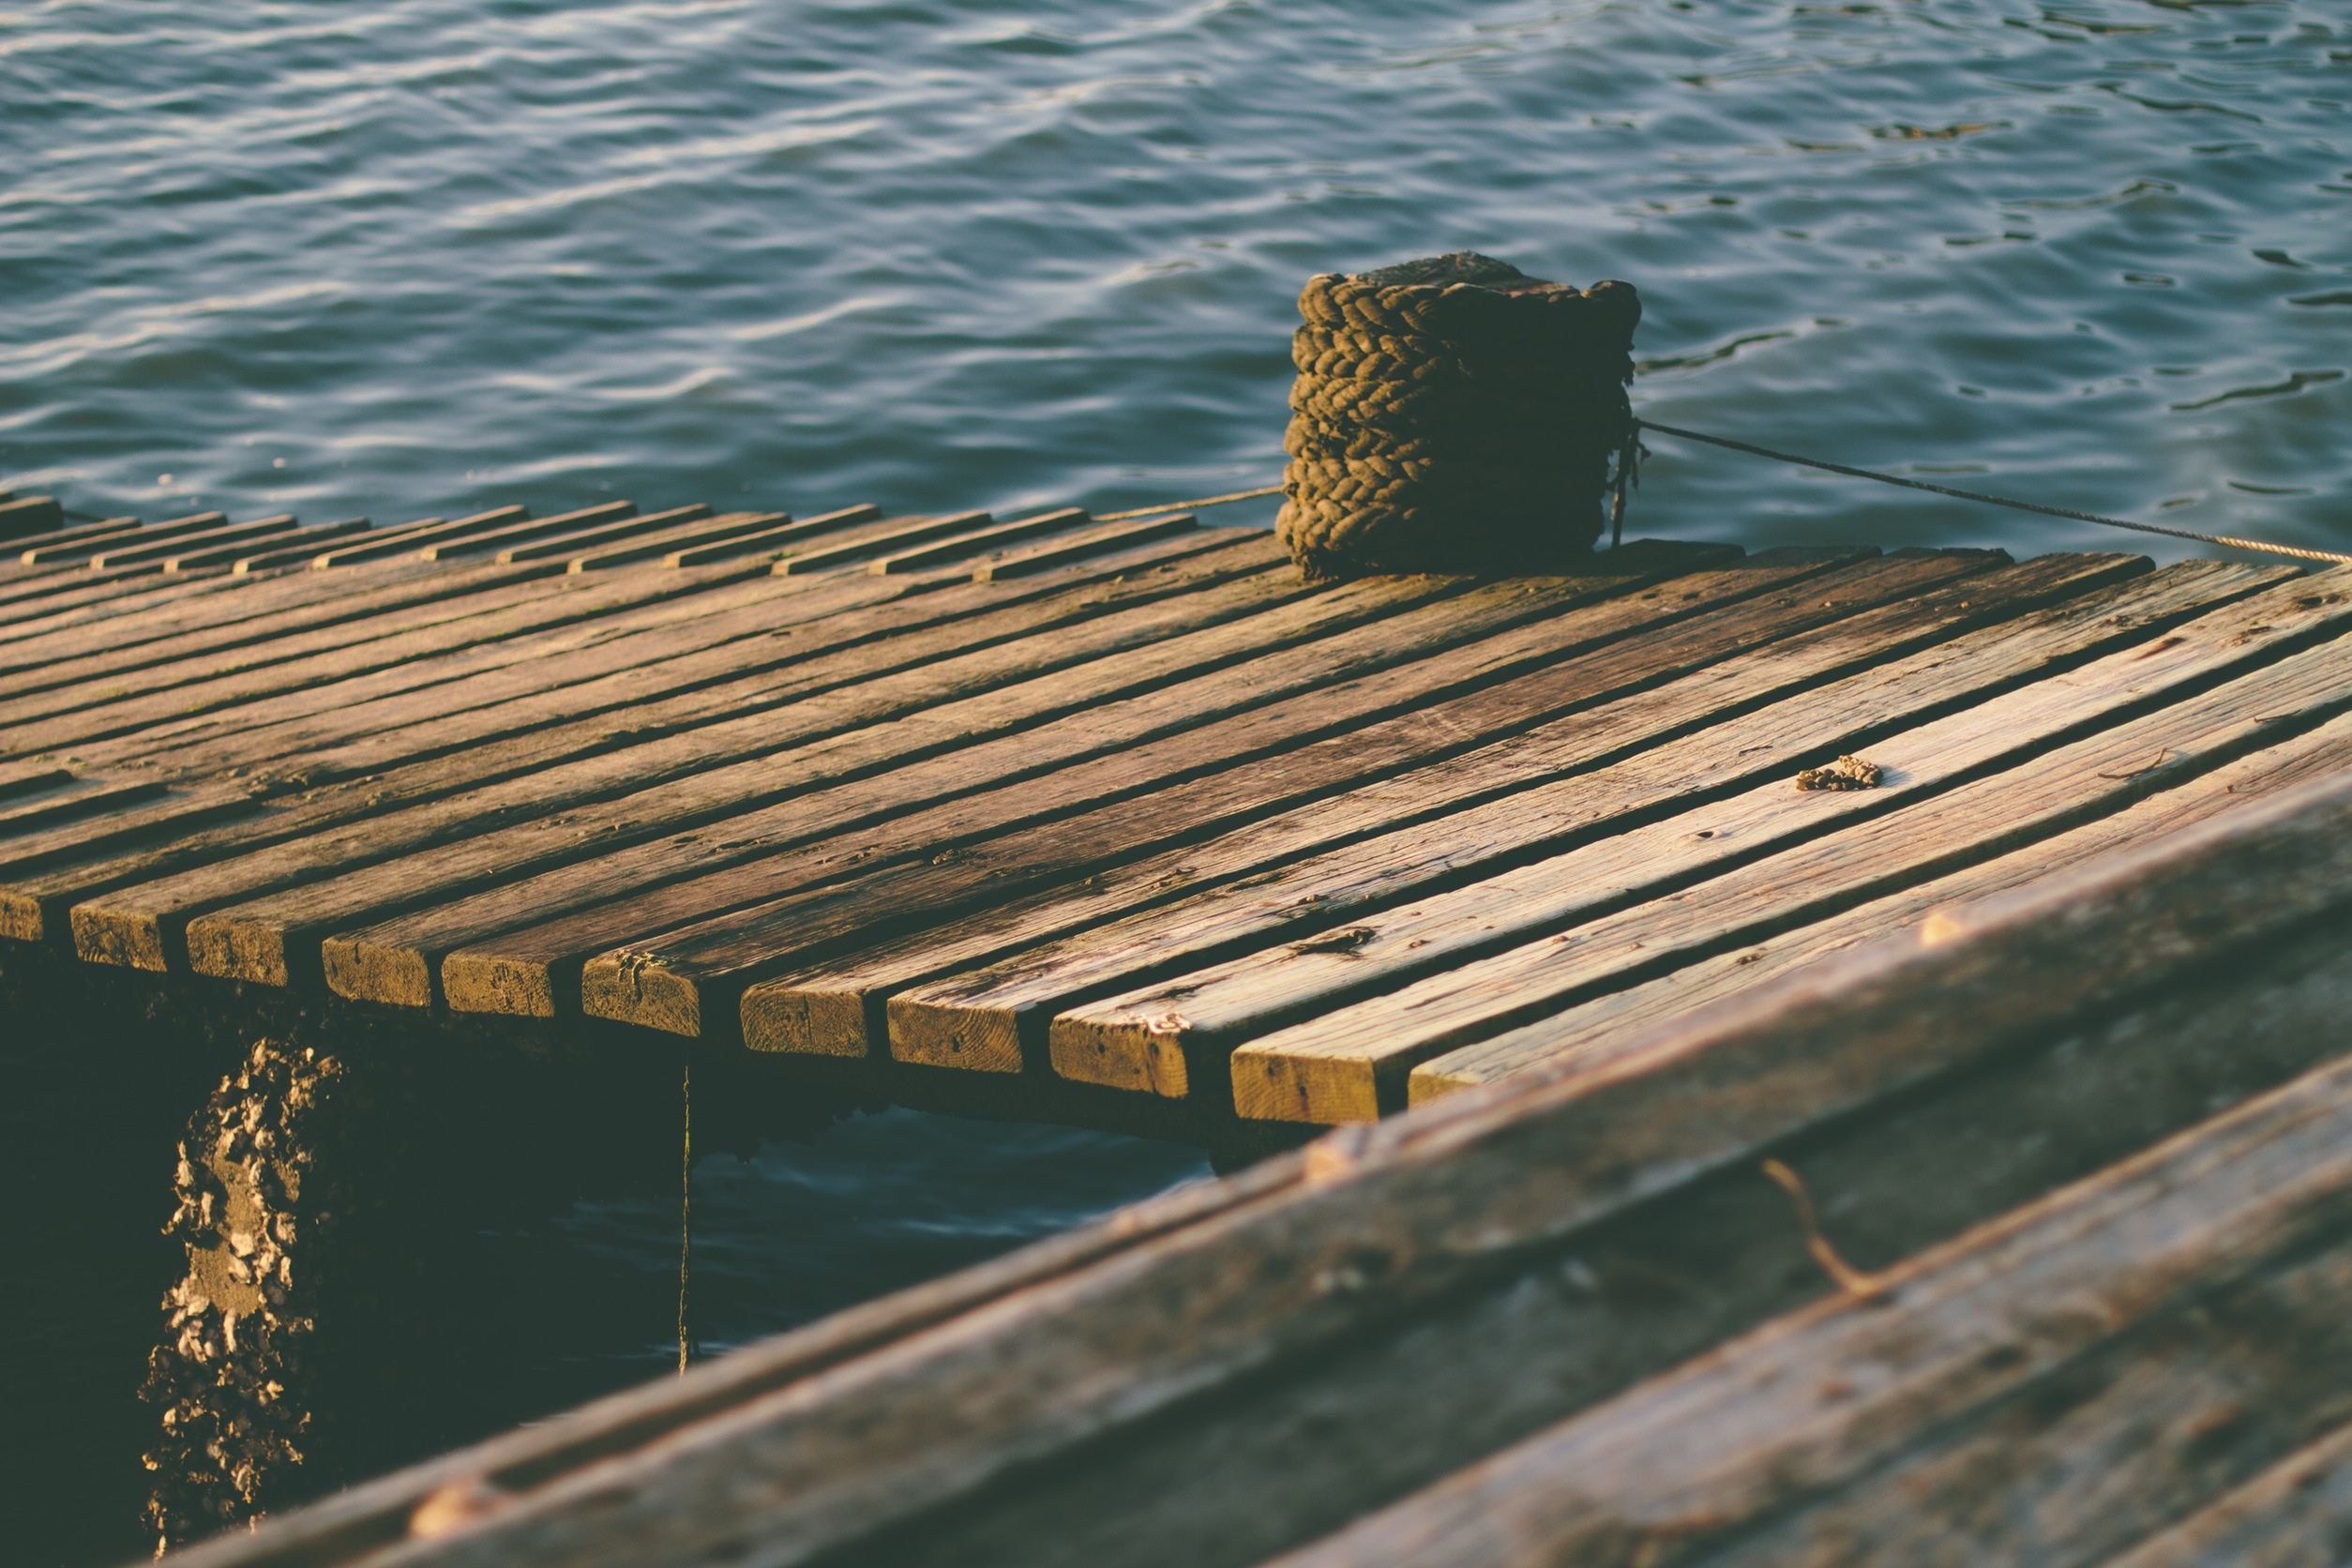
sea, coast, water, ocean, rope, dock, wood, boat, shore, wave, roof, pier, walkway, vehicle, watercraft, breakwater, watercraft rowing, outdoor structure